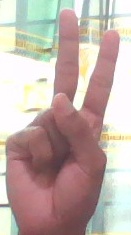
ASL sign: V